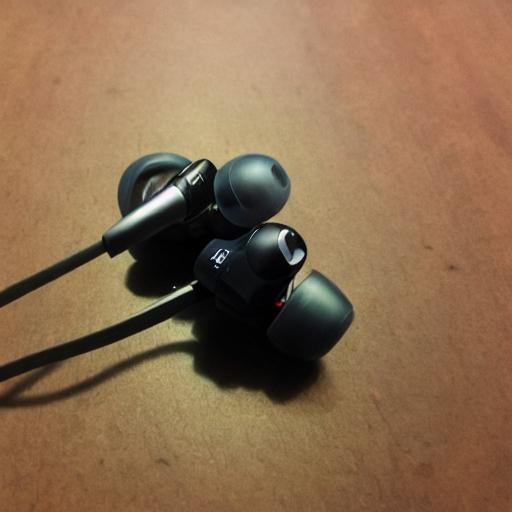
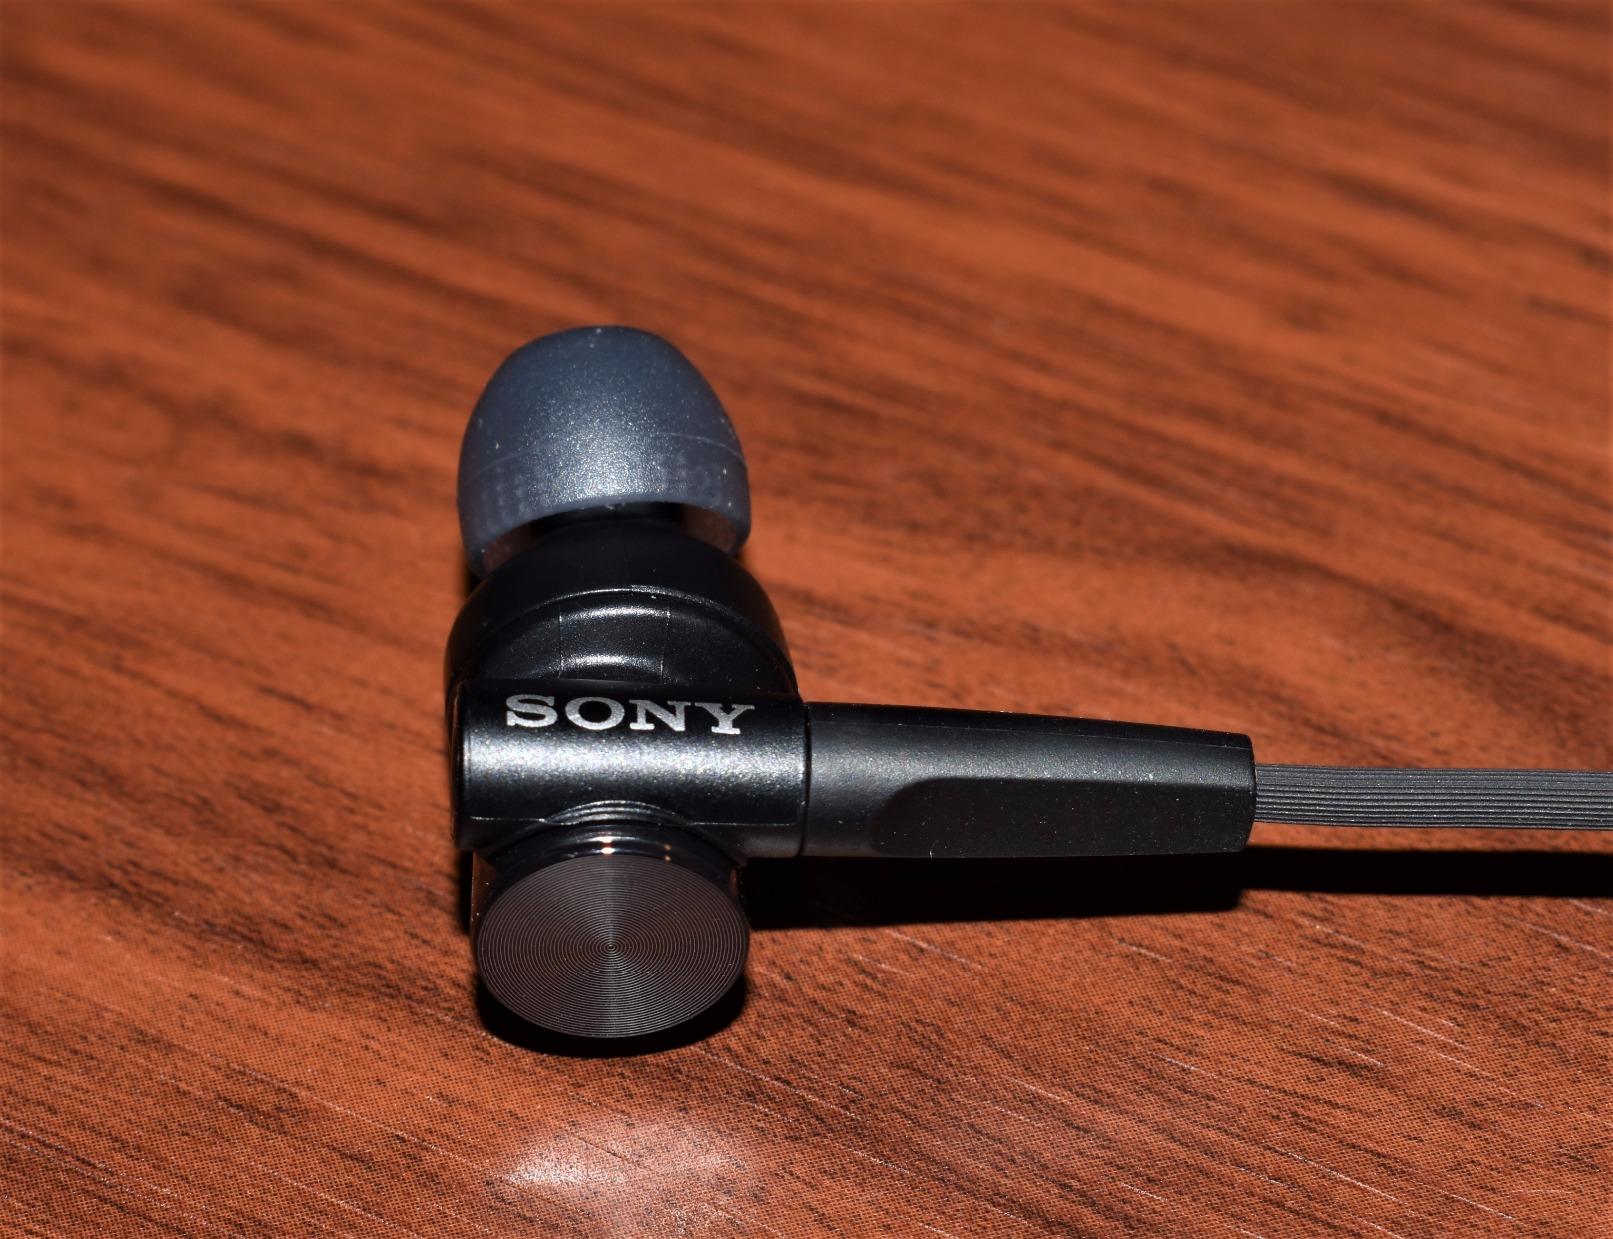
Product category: headphones
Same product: no